Nicholas Frederic Brady

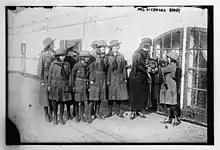
Genevieve Garvan Brady with Girl Scouts in 1924

Brady married Genevieve Garvan, sister of Francis Patrick Garvan. The couple had no children. A devout Roman Catholic, she was a Dame of the Order of Malta, Dame of the Order of the Holy Sepulchre, holder of the papal Cross Pro Ecclesia et Pontifice, founder of the Carroll Club ("for Catholic business girls"), the 1933 recipient of the University of Notre Dame's Laetare Medal as the most notable lay Catholic in America, a Board Chairman of the Girl Scouts of the USA, and a Vice-President of the Welfare Council of New York. Brady was a lay adviser to the Roman Catholic Church and the second American, after Francis Augustus MacNutt, to be named Papal Chamberlain. In 1926, he was ennobled by Pope Pius XI and created a Papal Duke ("ad personam", or non-hereditary). His wife was created a papal duchess in her own right.